2019 Iranian shoot-down of American drone

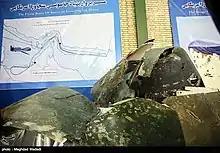
Alleged remnants of the RQ-4A drone. Image published by Tasnim News Agency

Following the incident, President Donald Trump tweeted that Iran had made a "big mistake". The Federal Aviation Administration warned airlines of a "potential for miscalculation or misidentification" as numerous flights began to be diverted from the Tehran flight information region. The United States also requested a June 24 closed-door United Nations Security Council meeting to address the regional tensions with Iran, according to diplomats. Several hours later, "The New York Times", citing "multiple senior administration officials involved in or briefed on the deliberations," reported that Trump had ordered a retaliatory military strike on several Iranian radar and missile sites, but then withdrew the order. Secretary of State Mike Pompeo, National Security Adviser John Bolton, and CIA Director Gina Haspel were reportedly in favor of a military response and objected to the reversal. Vice President Mike Pence initially supported limited military strikes but also agreed with the president's decision to halt them.